Falcon Heavy test flight

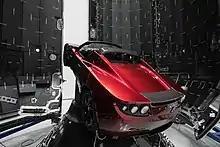
The payload, Elon Musk's original Roadster, mounted on the payload adapter inside the payload fairing

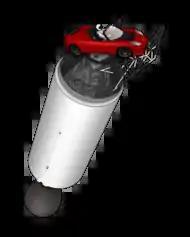
Illustration of Elon Musk's Tesla Roadster attached to the upper stage of a Falcon rocket, with a driver wearing a white-and-black spacesuit in the driving seat and the Earth visible in the background.

The dummy payload for this test flight was a sports car, Tesla Roadster, owned by Elon Musk. SpaceX stated that the payload had to be "something fun and without irreplaceable sentimental value". Sitting in the driver's seat of the Roadster is "Starman", a dummy astronaut clad in a SpaceX spacesuit. It has his right hand on the steering wheel and left elbow resting on the open window sill. Starman is named for the David Bowie song "Starman". The car's sound system was looping the symbolic Bowie songs "Space Oddity" and "Life on Mars?".